Chippawa, Ontario

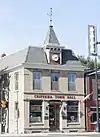
Chippawa Town Hall, erected in 1842

A plain at Usshers Creek (about 2 km south of Chippawa, and then called Streets Creek) was the site of the Battle of Chippawa on July 5, 1814, and also the site of the American camp to which they retired following the Battle of Lundy's Lane on July 25, 1814.